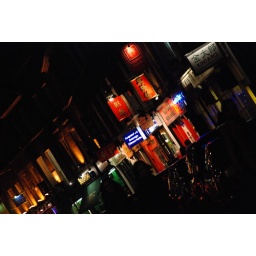
DSC_0712 - China house in a China street in a China town